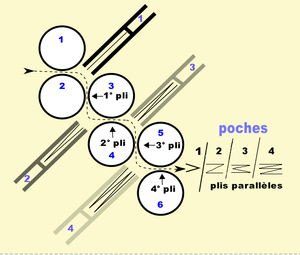
plieuse à poches industrielle réalisation perso.
Une plieuse est une machine de façonnage utilisée en imprimerie et permettant de réaliser différentes pliures.